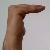
The image shows a hand gesture representing a space in Indian Sign Language.